Ullasapoongattu

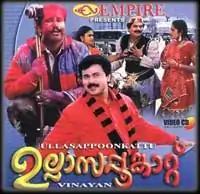
DVD cover

Ullasapoongattu is a 1997 Indian Malayalam-language romantic comedy thriller film directed by Vinayan, and starring Dileep, Mohini, Kalabhavan Mani, Thilakan and Jagathy Sreekumar in major roles. Tini Tom sang a song in this film for Thilakan.